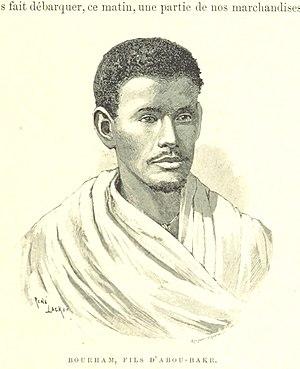
Jules Borelli est un explorateur et photographe français, compagnon d'Arthur Rimbaud en Éthiopie, pays qu'il fut l'un des premiers européens à parcourir.